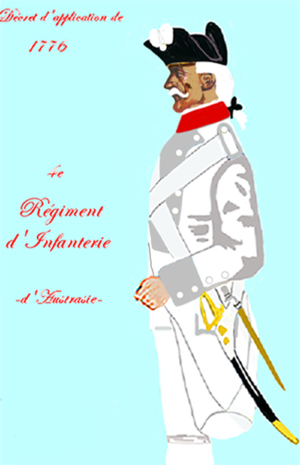
Le régiment d'Austrasie est un régiment d'infanterie du royaume de France, créé en 1558 sous le nom de légion de Champagne, devenue sous la Révolution le 8ᵉ régiment d'infanterie de ligne.
Le 8ᵉ régiment d'infanterie est un régiment d'infanterie de l'Armée de terre française créé sous la Révolution à partir du régiment d'Austrasie, un régiment français d'Ancien Régime.